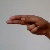
The image shows a hand gesture representing the letter 'H' in Indian Sign Language.